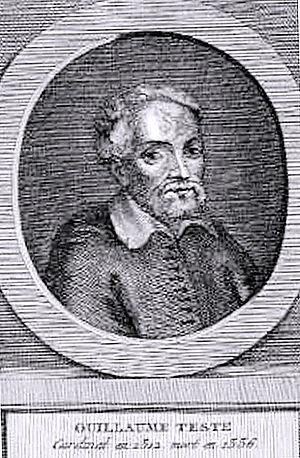
Cardinal Guillaume Teste
Guillaume Testa est un cardinal français né en Midi-Pyrénées et décédé avant le 25 septembre 1326 à Avignon.